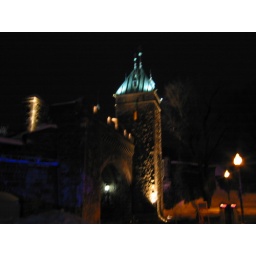
One of the towers in the Quebec city wall